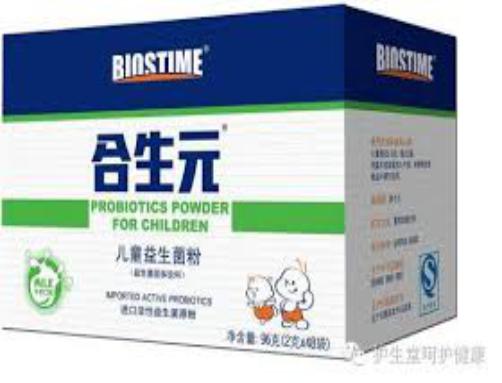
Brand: biostime-2
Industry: Food